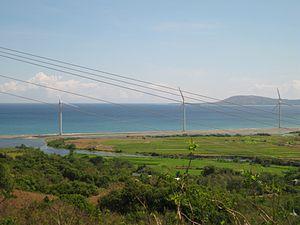
Bangui est une municipalité de la province d’Ilocos Norte, aux Philippines.